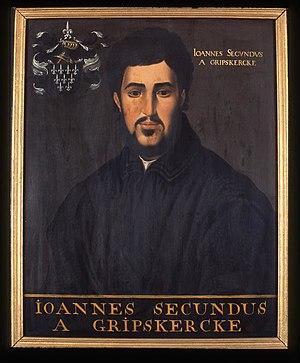
Joannes Everardi, connu dans la République des lettres sous le nom de Johannes Secundus ou Janus Secundus, en français Jean Second, né le 15 novembre 1511 à La Haye et mort le 25 septembre 1536 à Saint-Amand, est un humaniste et poète élégiaque néerlandais néolatin.
La famille Everardi, latinisation du patronyme de son premier porteur Klaas Evertszoon dit Nicolaus Everardi, francisé en Nicolas Éverard, célèbre juriste et écrivain néolatin, est originaire de Grijpskerke ou de Middelbourg dans l'île de Walcheren. Le père de Nicolas Everardi était batelier.